Park Avenue Viaduct

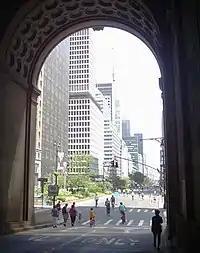
The exit of the eastern leg of the viaduct through the Helmsley Building back to ground level

The Park Avenue Viaduct was first proposed by New York Central president William J. Wilgus in 1900, when he suggested replacing Grand Central Depot with Grand Central Terminal. During a design competition for the terminal in 1903, Reed and Stem proposed vehicular viaducts around the terminal building. New York Central ultimately selected Reed and Stem, as well as Warren and Wetmore, to construct Grand Central Terminal. The two architectural firms had a tense relationship. Over Wilgus's objections, Warren and Wetmore modified Reed and Stem's plan, eliminating a proposed 12-story tower and vehicular viaducts. The elevated viaducts were restored, as were several of Reed and Stem's other design elements, as part of an agreement between the two firms in 1909. The railroad also bought Depew Place, over which the eastern leg of the viaduct would run. Two years later, the New York City Board of Estimate approved New York Central's plans for a viaduct carrying Park Avenue over 42nd Street.